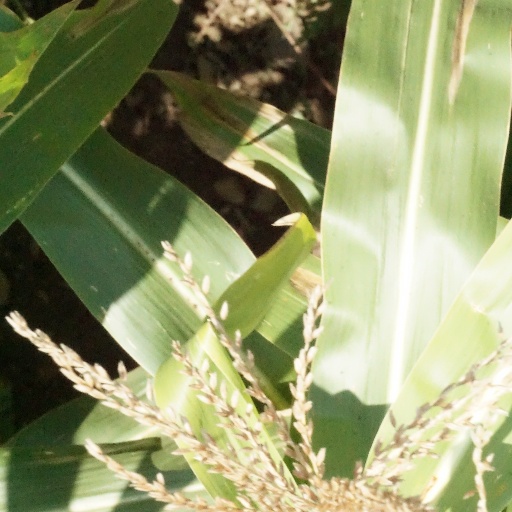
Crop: maize; corn